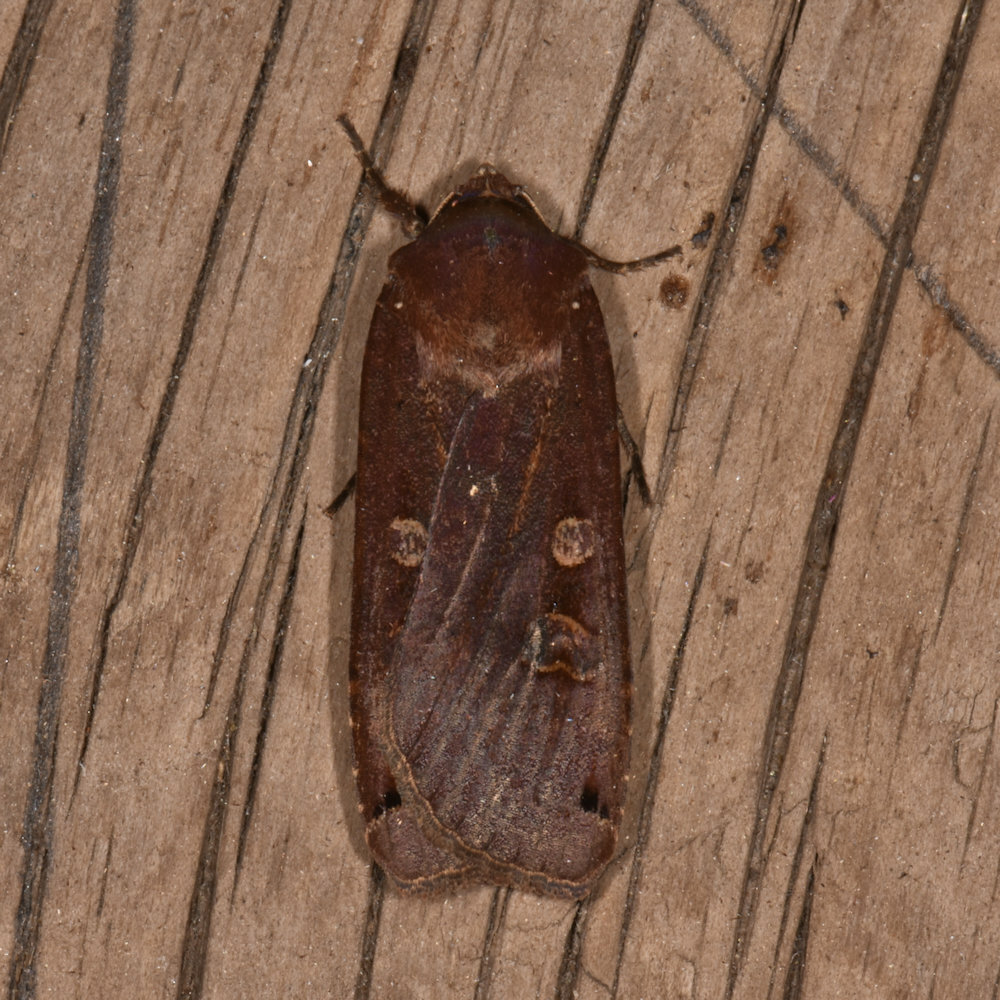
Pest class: cutworms